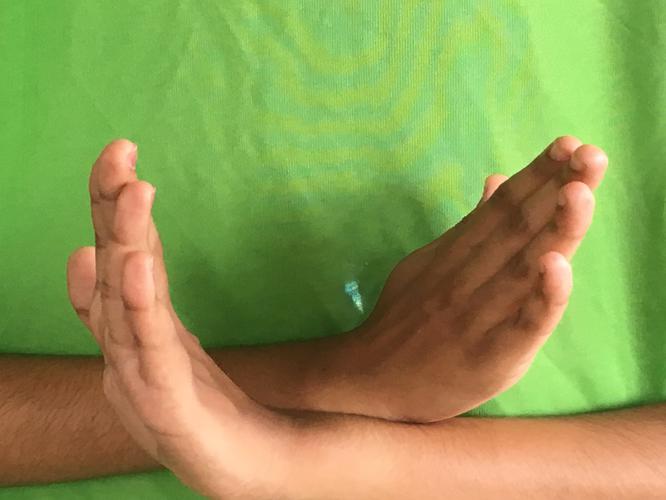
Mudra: Swastikam
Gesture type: double_hand